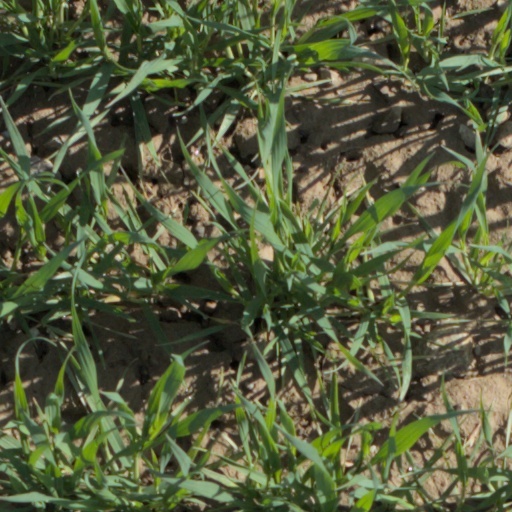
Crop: wheat